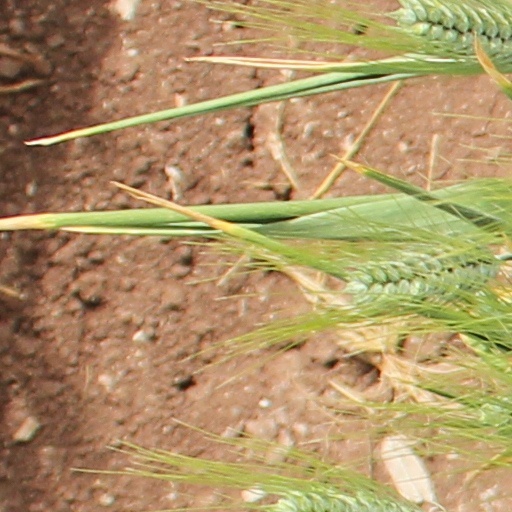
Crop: wheat